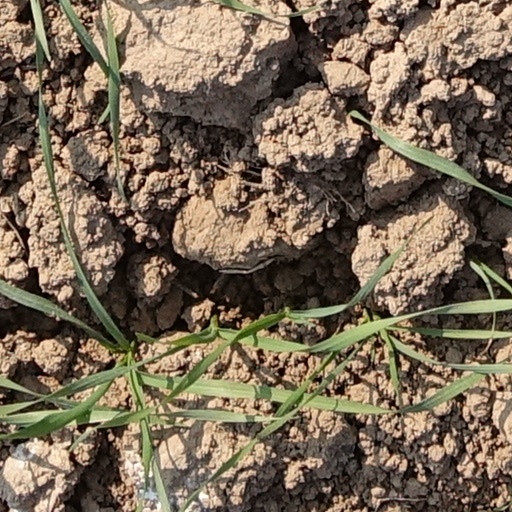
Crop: wheat